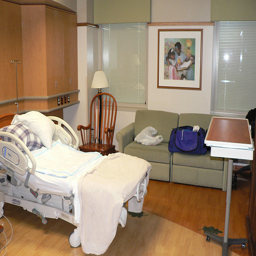
This is a picture of a birthing room at a hospital.
A hospital room with a couch and rocking chair in it.
a room with a hospital bed a couch and a chair
A room with a couch, chair and a hospital bed.
A bed that has a blanket on top of it.